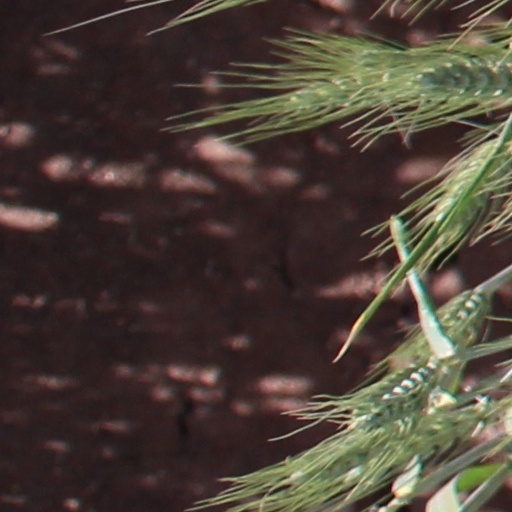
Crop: wheat